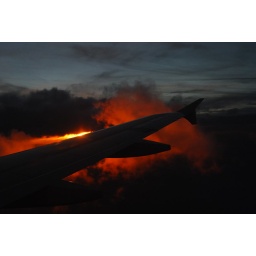
sunset above the clouds &amp;lt;333. on my way home from new jersey new years eve.